Érik Bédard

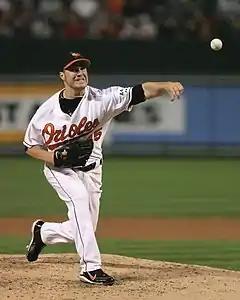
Bédard pitching for the Baltimore Orioles in 2006

Under the tutelage of pitching coach Ray Miller, who rejoined the Orioles in the middle of the 2004 season, Bédard refined his control of the changeup (his third pitch) to go along with his 91–93 mph fastball and slurve. In the beginning of 2005, he posted a 2.08 ERA, but after a sprained knee sidelined him for two months, he posted a 5.44 ERA. He had one of his best statistical years in 2006, going 15–11 in 33 starts and posting a 3.76 ERA and 1.35 WHIP. He also pitched a total of 196.1 innings, his highest in any season.